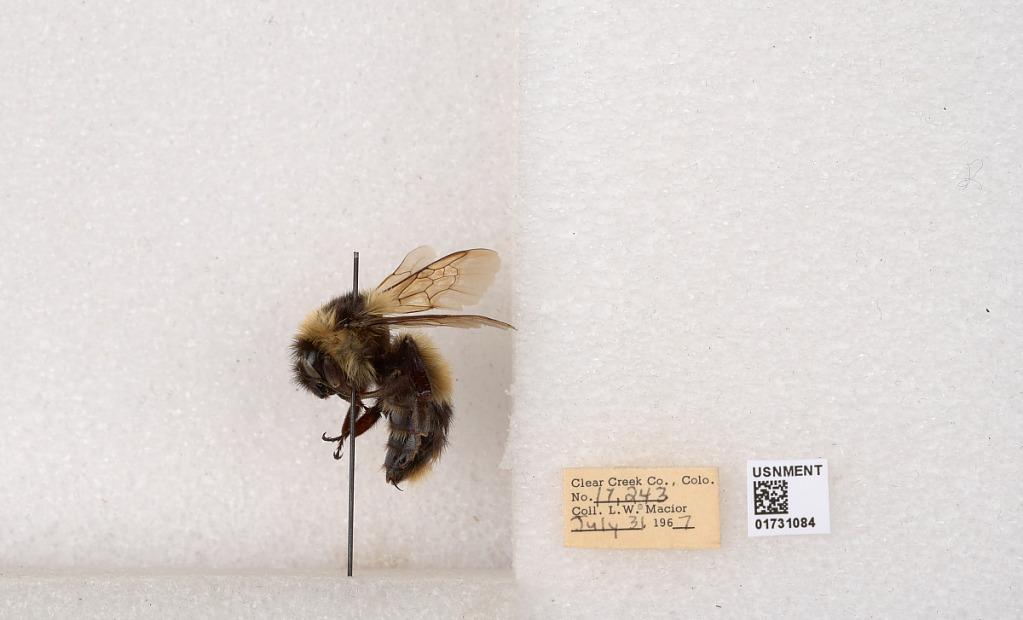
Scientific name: Bombus kirbyellus
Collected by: L. Macior
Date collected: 1967-7-31
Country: United States
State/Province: Colorado
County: Clear Creek
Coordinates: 39.6891, -105.644